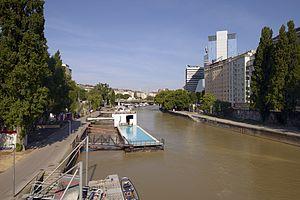
Piscine flottante, Donaukanal, Vienne